Guard of the Serbian Armed Forces

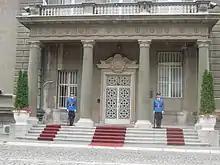
Guardsmen at Novi Dvor, the seat of the President of the Republic

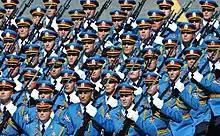
Honor Guard Battalion in the 2015 Moscow Victory Day Parade

The Guard is responsible for providing guards of honour at official ceremonies and for special security duties in Belgrade. It also performs tasks within the scope of the military police work and the tasks in the field of logistics.